Koenigsegg Regera

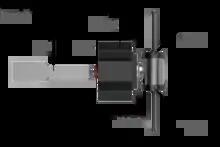
Diagram of the Regera's powertrain

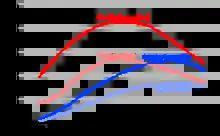
Power diagram of the Regera's ICE and hybrid system

The Regera has a reported total power output of through a hybrid powertrain. As in general, the Regera's internal combustion engine (ICE) generates its greatest power only at high rpm; however, due to the fixed gear, this corresponds to very high speeds. Power at low speeds is filled in by the electric motors, giving a maximum combined mechanical power output of and of torque.